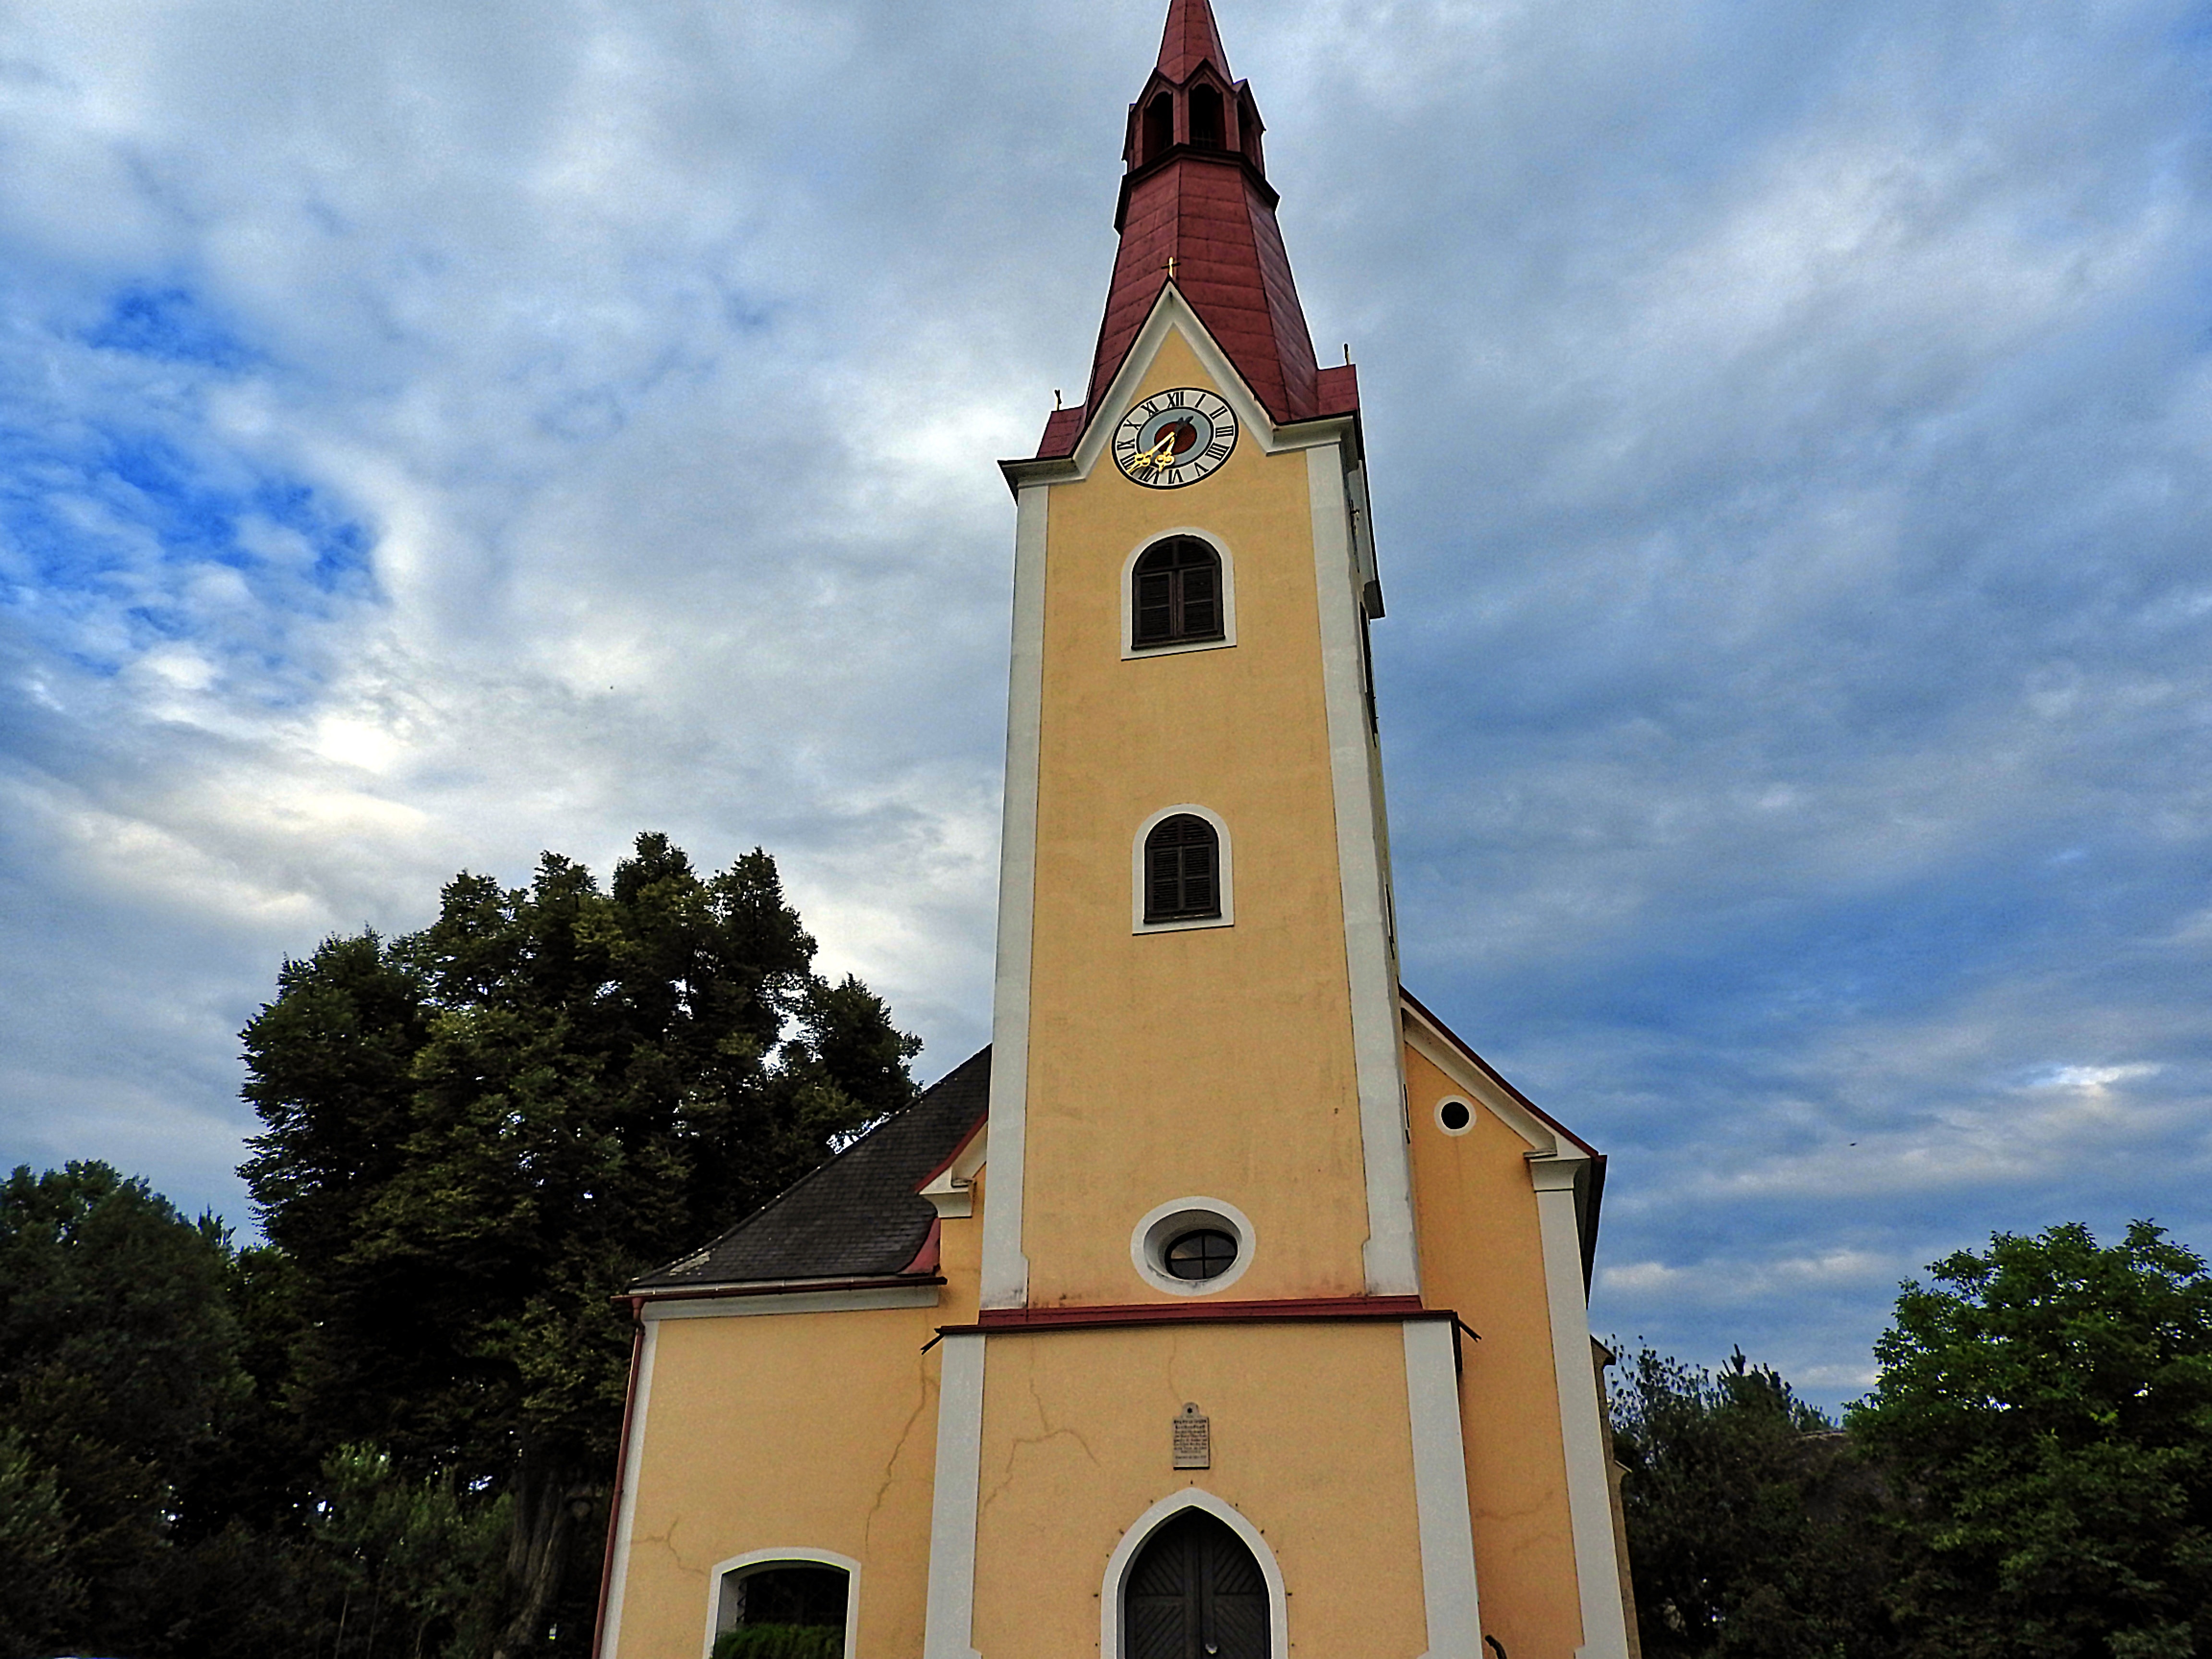
building, tower, church, chapel, place of worship, clock tower, bell tower, catholic, spire, steeple, spanish missions in california